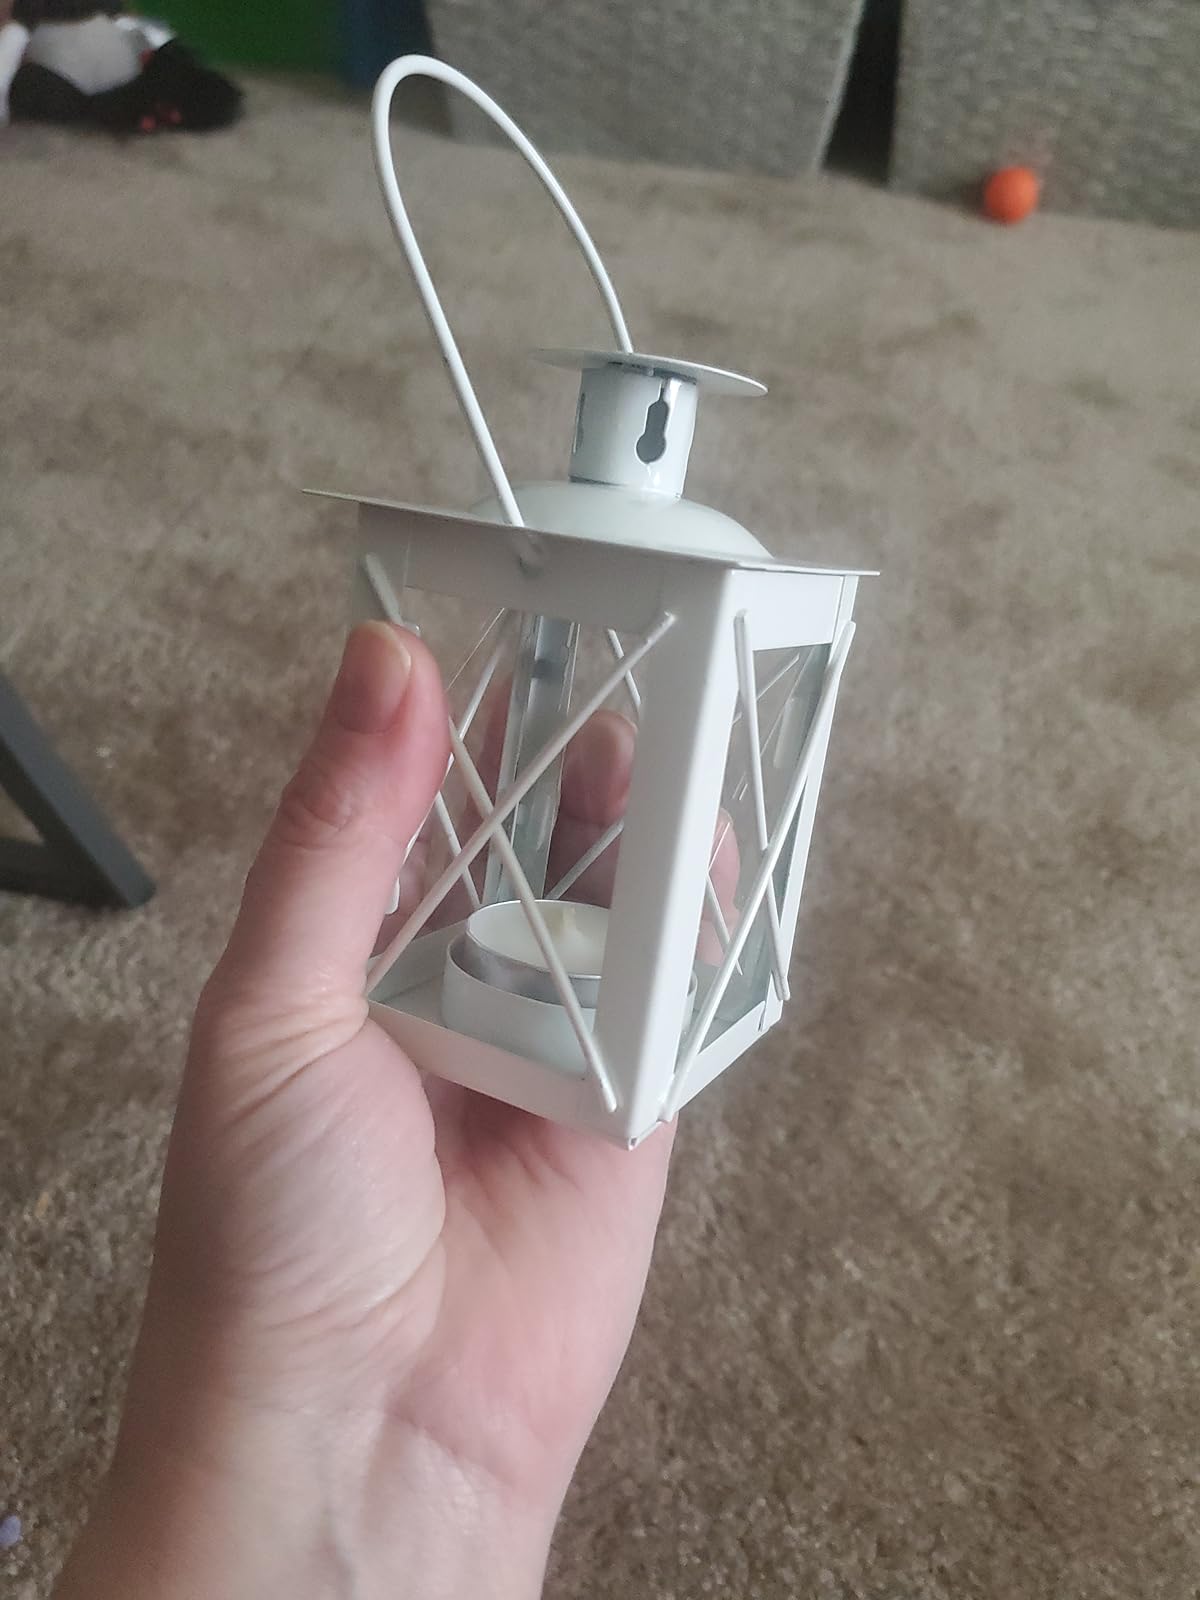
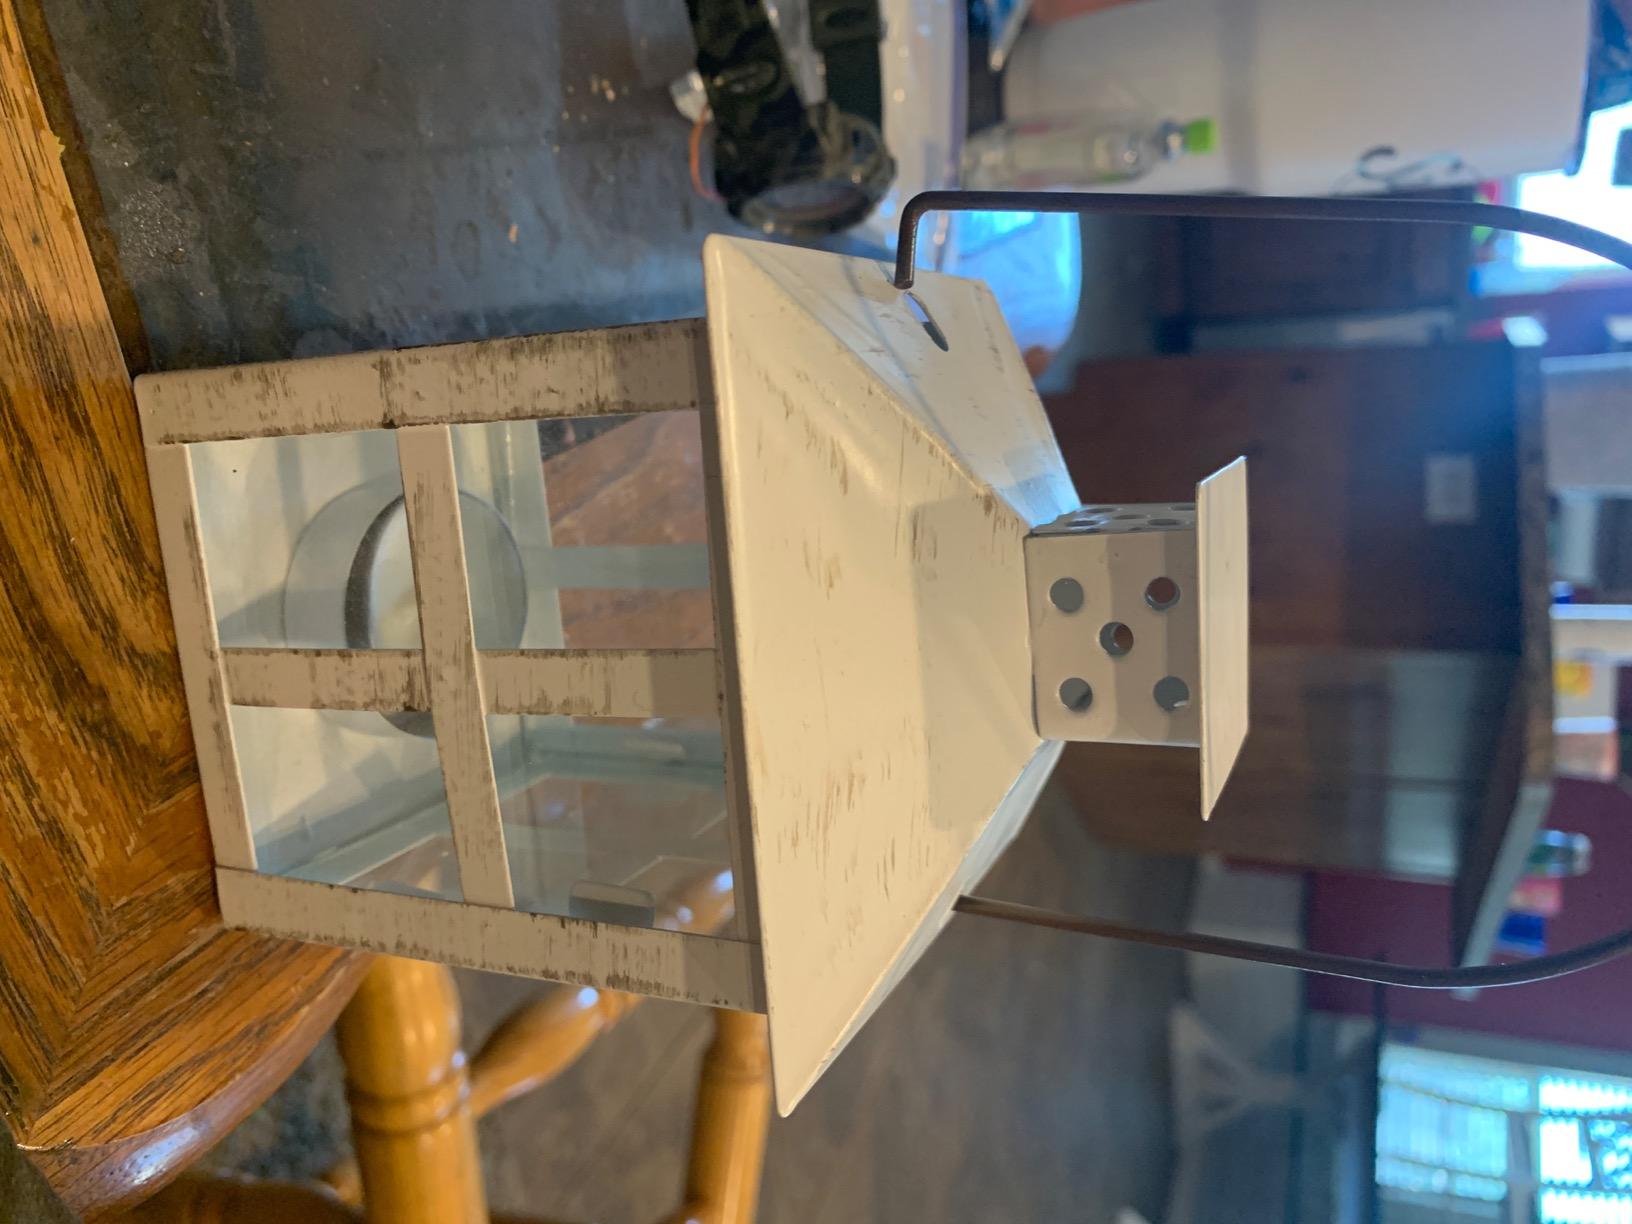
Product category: lantern
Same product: no